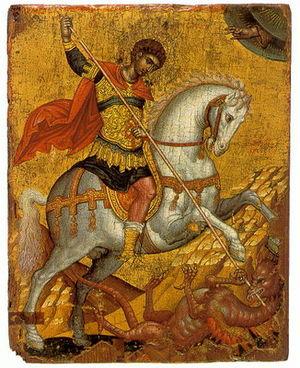
Emmanuel Tzanes est un prêtre, peintre grec d'icône de l'époque de la Renaissance.